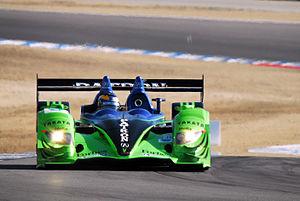
Highcroft Racing est une écurie de course automobile américaine, basée à Danbury, et fondée par le pilote Duncan Dayton en 1989. Initialement fondée pour permettre à Duncan Dayton de participer à des courses de véhicules historiques, avec la restauration et la préparation des voitures, l'équipe a participé au championnat American Le Mans Series de 2006 à 2011.
La Courage LC70 est une barquette de course en partie conçue par Courage pour concourir en catégorie LMP1 en Le Mans Series et aux 24 Heures du Mans.
Patrón est une entreprise et une marque de luxe de tequila fabriquée au Mexique.